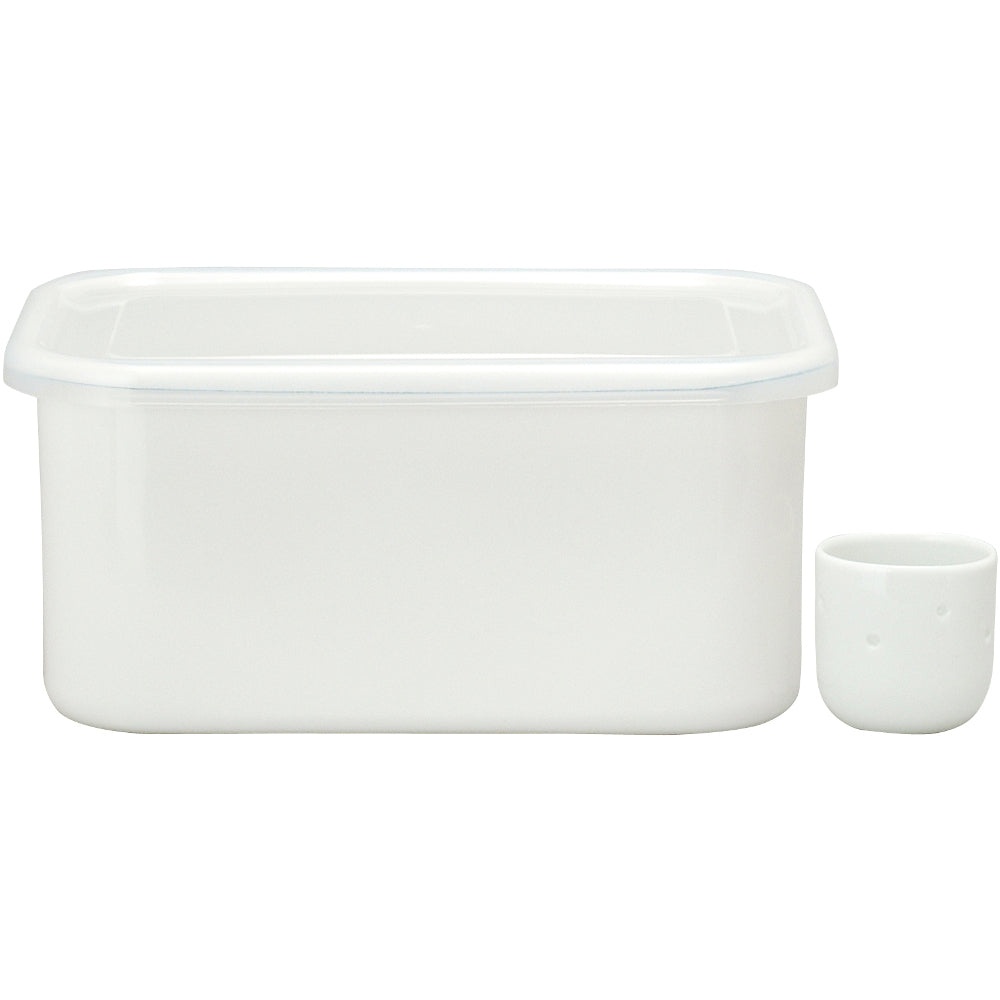
野田琺瑯　ぬか漬け美人　TK-32
冷蔵庫に収まりやすいよう角形で高さを12cmに設定。 低温保存で1年中安定したぬか漬けが楽しめます。 乾燥ぬか1kgでつくるぬか床用。 【サイズ】本体：W255×D160×H120mm 水取器：W60×D44×H55mm 【容量】本体：3.2L 【重量】本体：約930g 水取器：65g 【日本製】 ※弊店では複数店舗にて在庫を共有しているため、ご注文のタイミングによって欠品・お取り寄せとなる場合もございます。あらかじめご了承くださいませ。 ※沖縄、島嶼部、北海道の一部地域においては別途送料が必要です。 事前にお問合せいただくことをおすすめしています。 （お問合せなくご注文の場合、ご注文後別途送料をご請求させていただきます。）
Brand: rishcomfort
Category: Home & Garden > Kitchen & Dining > Cookware & Bakeware > Cookware > Fermentation & Pickling Crocks